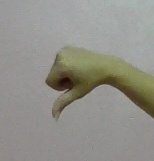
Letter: waw